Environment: real
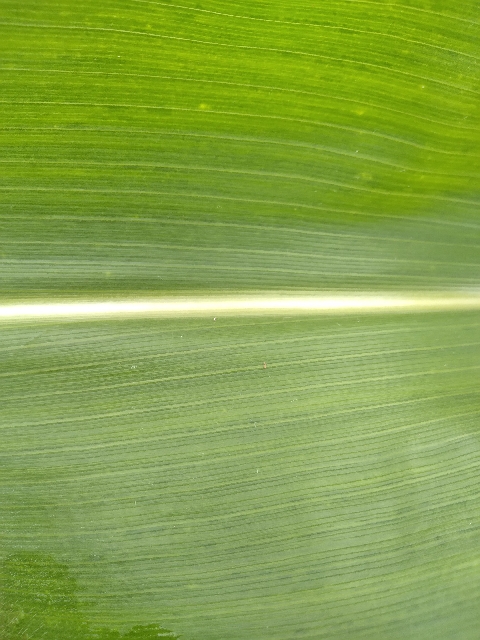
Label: healthy